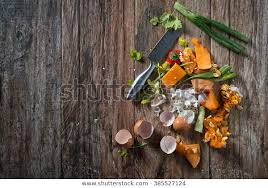
Waste category: biological